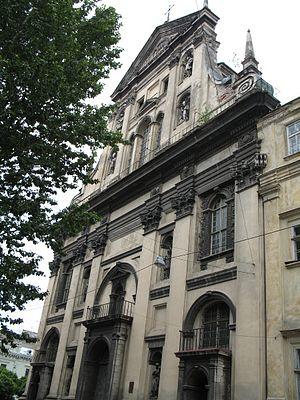
L'église jésuite de Lviv, dédiée aux Saints Apôtres Pierre et Paul, est l'une des principales églises catholiques de la ville ukrainienne de Lviv. Elle a été construite au début du XVIIᵉ siècle sur le modèle de l'Église du Gesù de Rome.
Les monastères d'Ukraine dépendent principalement des cinq églises qui coexistent en Ukraine :